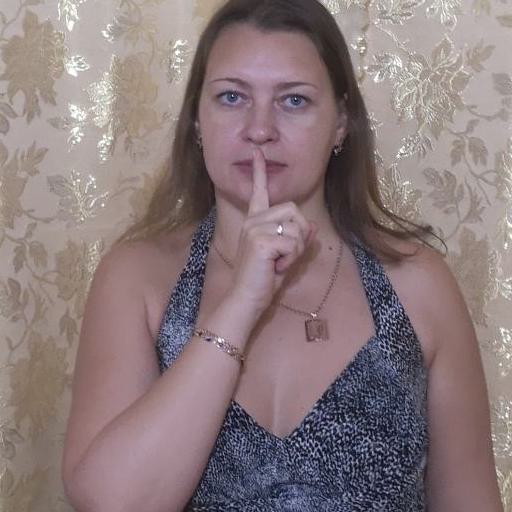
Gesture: mute